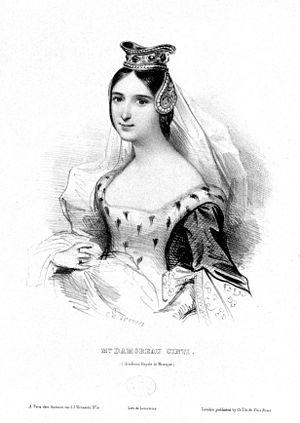
Robert le Diable est un opéra en cinq actes sur un livret d'Eugène Scribe et Germain Delavigne, et une musique composée par Giacomo Meyerbeer. Adaptée de la légende médiévale de Robert le Diable, l’œuvre est le dixième opéra de Giacomo Meyerbeer, et son premier composé pour l’Opéra de Paris.